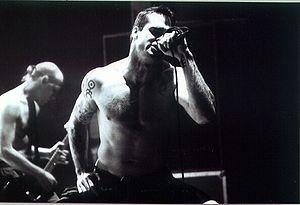
Le logo d'Einstürzende Neubauten est un croquis de bipède doté de deux bras, de deux jambes, d'un tronc longiligne et d'une tête ronde avec un point en son centre. C'est à l'origine une forme d'art pariétal probablement toltèque que le groupe a adopté comme emblème au début des années 1980.
Rollins Band est un groupe de rock américain, originaire de Van Nuys, en Californie. Il est formé en 1987 par Henry Rollins. Avant la fin de l'année, Rollins Band enregistrent leur premier album Life Time, suivront Do It, Hard Volume et Turned On.